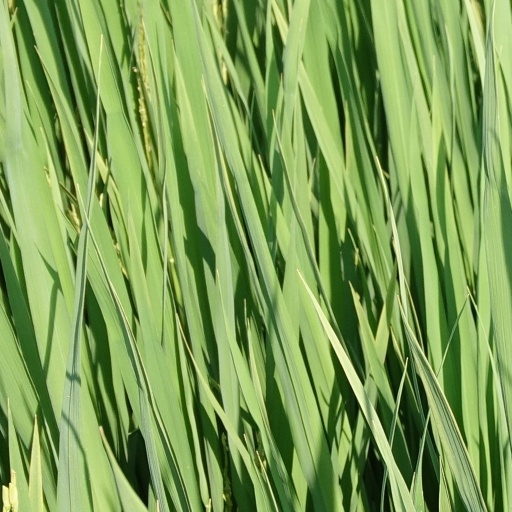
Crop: rice